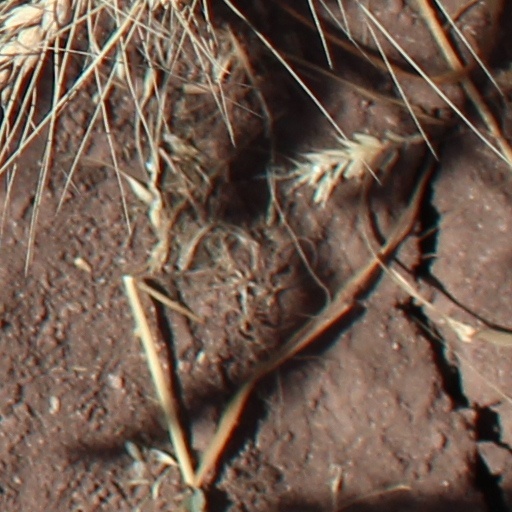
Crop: wheat